New York Law Institute

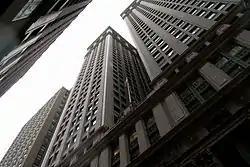
Located in the Equitable Building

The New York Law Institute is the oldest circulating law library in New York City and is open to Institute members and to scholars of history and the law.